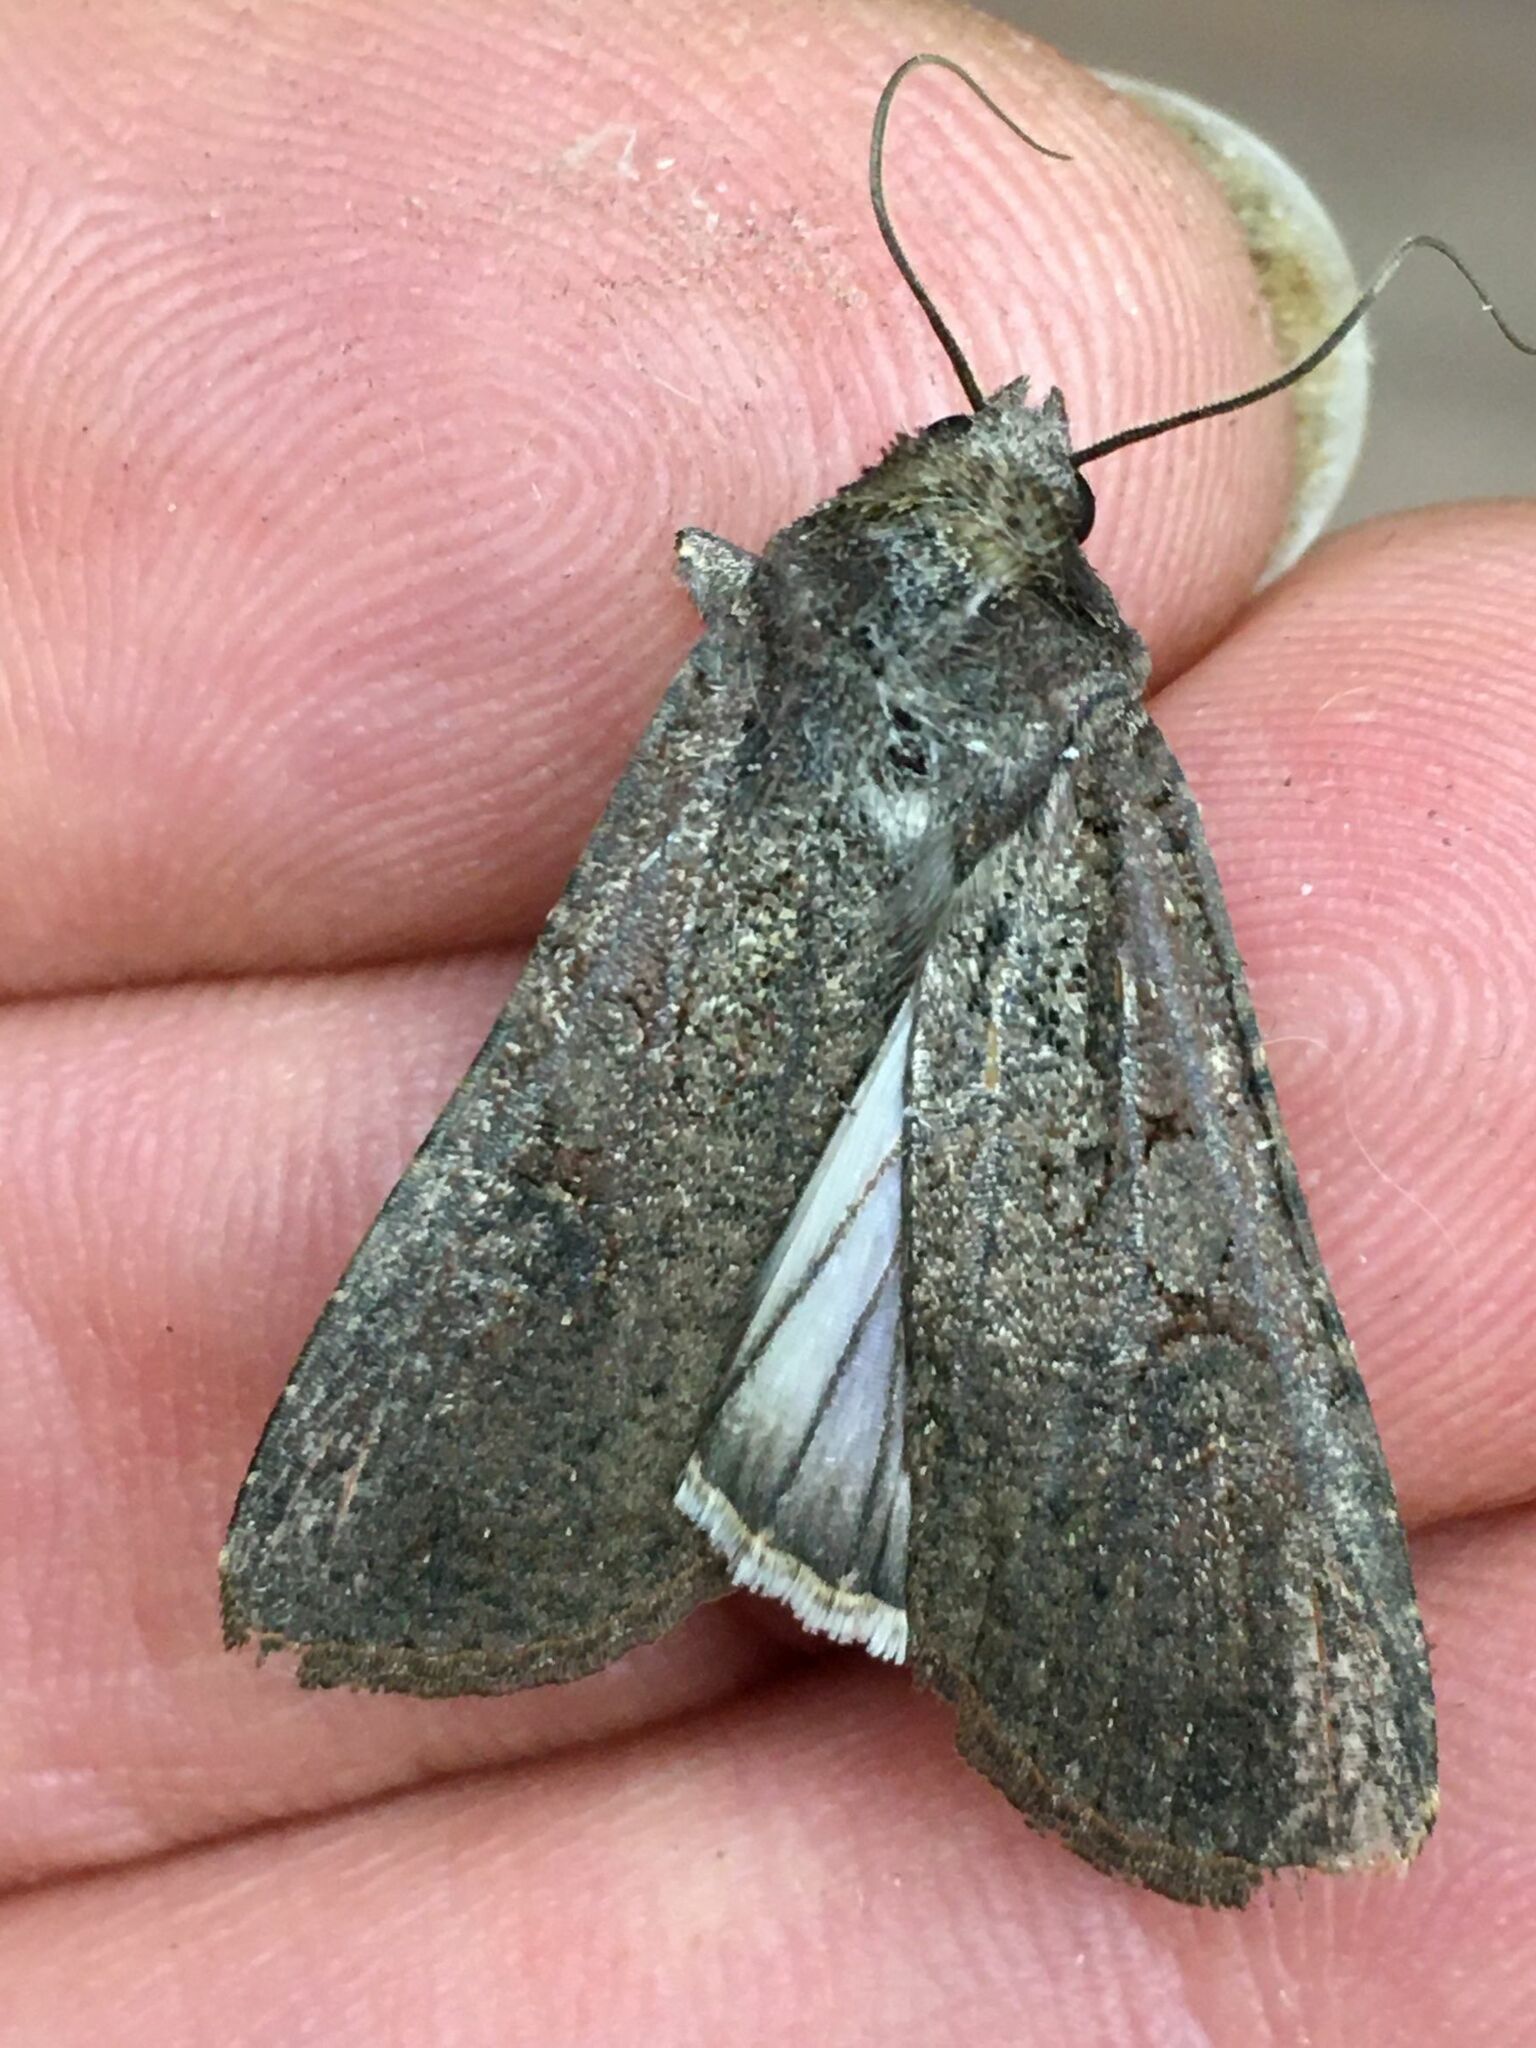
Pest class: cutworms